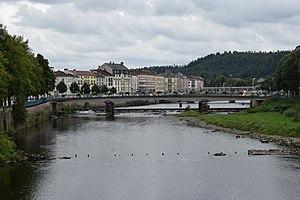
Vue d'Épinal, dans le département des Vosges en France.
Marvin ou la Belle Éducation est un film dramatique français coécrit et réalisé par Anne Fontaine, sorti en 2017.